Silverwater Correctional Complex

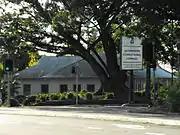
Entrance to the Silverwater Correctional Complex

The Silverwater Correctional Complex, an Australian maximum and minimum security prison complex for males and females, is located in Silverwater, west of the Sydney central business district in New South Wales, Australia. The complex is operated by Corrective Services NSW, an agency of the New South Wales Government Department of Communities and Justice.